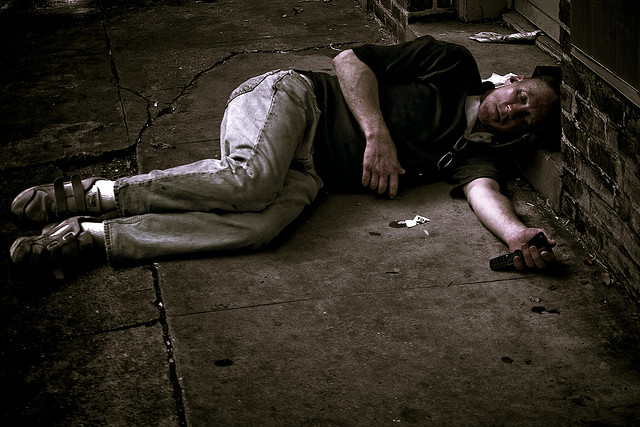
user: Given an image and a question. Answer the question in a short answer. Question: What type of fasteners are used on this type of shoe? Short Answer:
assistant: lace